Niigata Nippo Media Ship

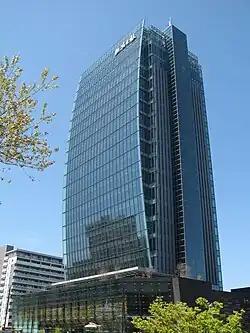
Niigata Nippo Media Ship

is a skyscraper in Chūō-ku, Niigata, Japan. It is tall, and has 20 floors.